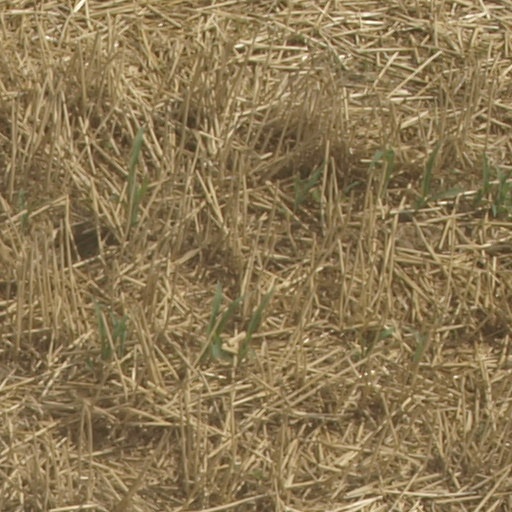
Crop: maize; corn